Kheti (treasurer)

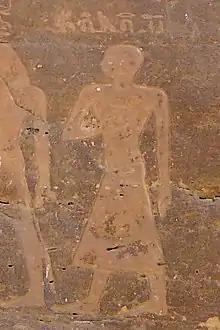
Kheti at Shatt er-Rigal

Kheti was an ancient Egyptian treasurer of the 11th Dynasty, under king Mentuhotep II. Kheti appears in several sources and was one of the most influential figures at the royal court of the king. He is depicted in two rock reliefs at where he is standing in front of the king. Once the king wears the Sed festival dress. It can be assumed that Kheti was involved in arranging the festival for the king. His name and title appear in the funerary temple of the king in Deir el-Bahari and he had a tomb near the funerary temple of his king. The tomb (TT311) was found heavily destroyed but there are still many remains of reliefs showing that it was once decorated. The burial chamber was better preserved and was also decorated. His successor was Meketre.